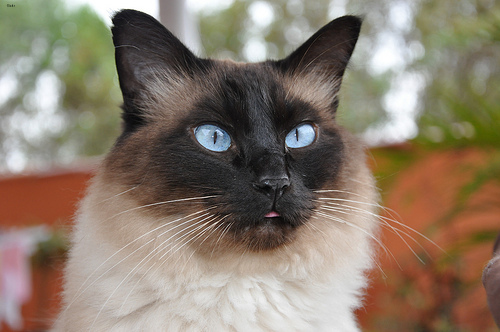
Animal: cat
Breed: Birman